Direct fire

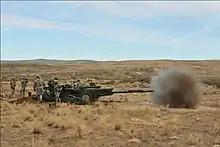
An M777 howitzer using direct fire

After World War II new technology continued to diminish the role of direct fire; however, in several situations it remains a necessary function on the modern battlefield. One of these is the defense of fixed fortified areas – for example fire support bases – for which specific firing techniques and munitions such as Killer Junior and Beehive anti-personnel rounds were developed. Another is when artillery is forced to defend itself, such as in a surprise attack. This could be the result of rapid maneuvering by ground forces, an attack by airborne troops, or from the lack of defined front lines as found in counterinsurgency operations. Direct-fire artillery can also be massed to counter a penetration by enemy tanks. In particular self-propelled artillery are ideally suited for this role on account of their mobility, armor protection, and faster rate of fire compared to other weapons. A final situation is in urban warfare, where locating the enemy can be difficult, the physical structures give the defenders better protection, and the risk of collateral damage is high. In these cases direct-fire artillery can unleash tremendous firepower to precisely destroy enemy fortified positions. For example, during the Siege of Marawi, the Armed Forces of the Philippines used 105mm M101 howitzers in close-range to combat Abu Sayyaf and Maute Group terrorists who fortified themselves in several buildings.